8e Escadre de Chasse

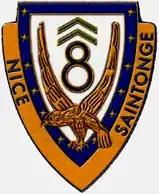
Insignia of the Escadre

The 8 Escadre de Chasse 8 EC or 8th Fighter Wing is a fighter formation of the Fighter Brigade of the French Air and Space Force, which was reformed on 25 August 2015 at Cazaux Air Base.